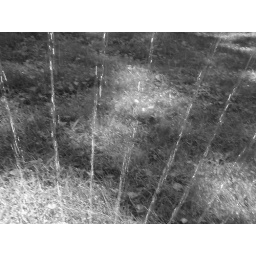
black and white filter in photoshop